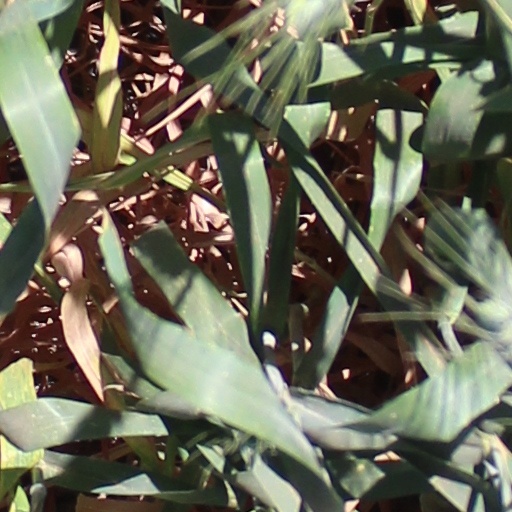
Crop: wheat